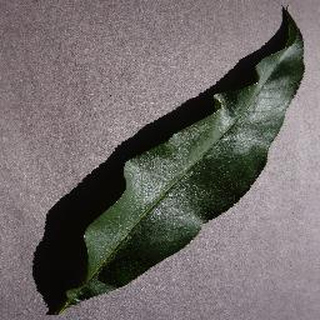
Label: healthy_peach